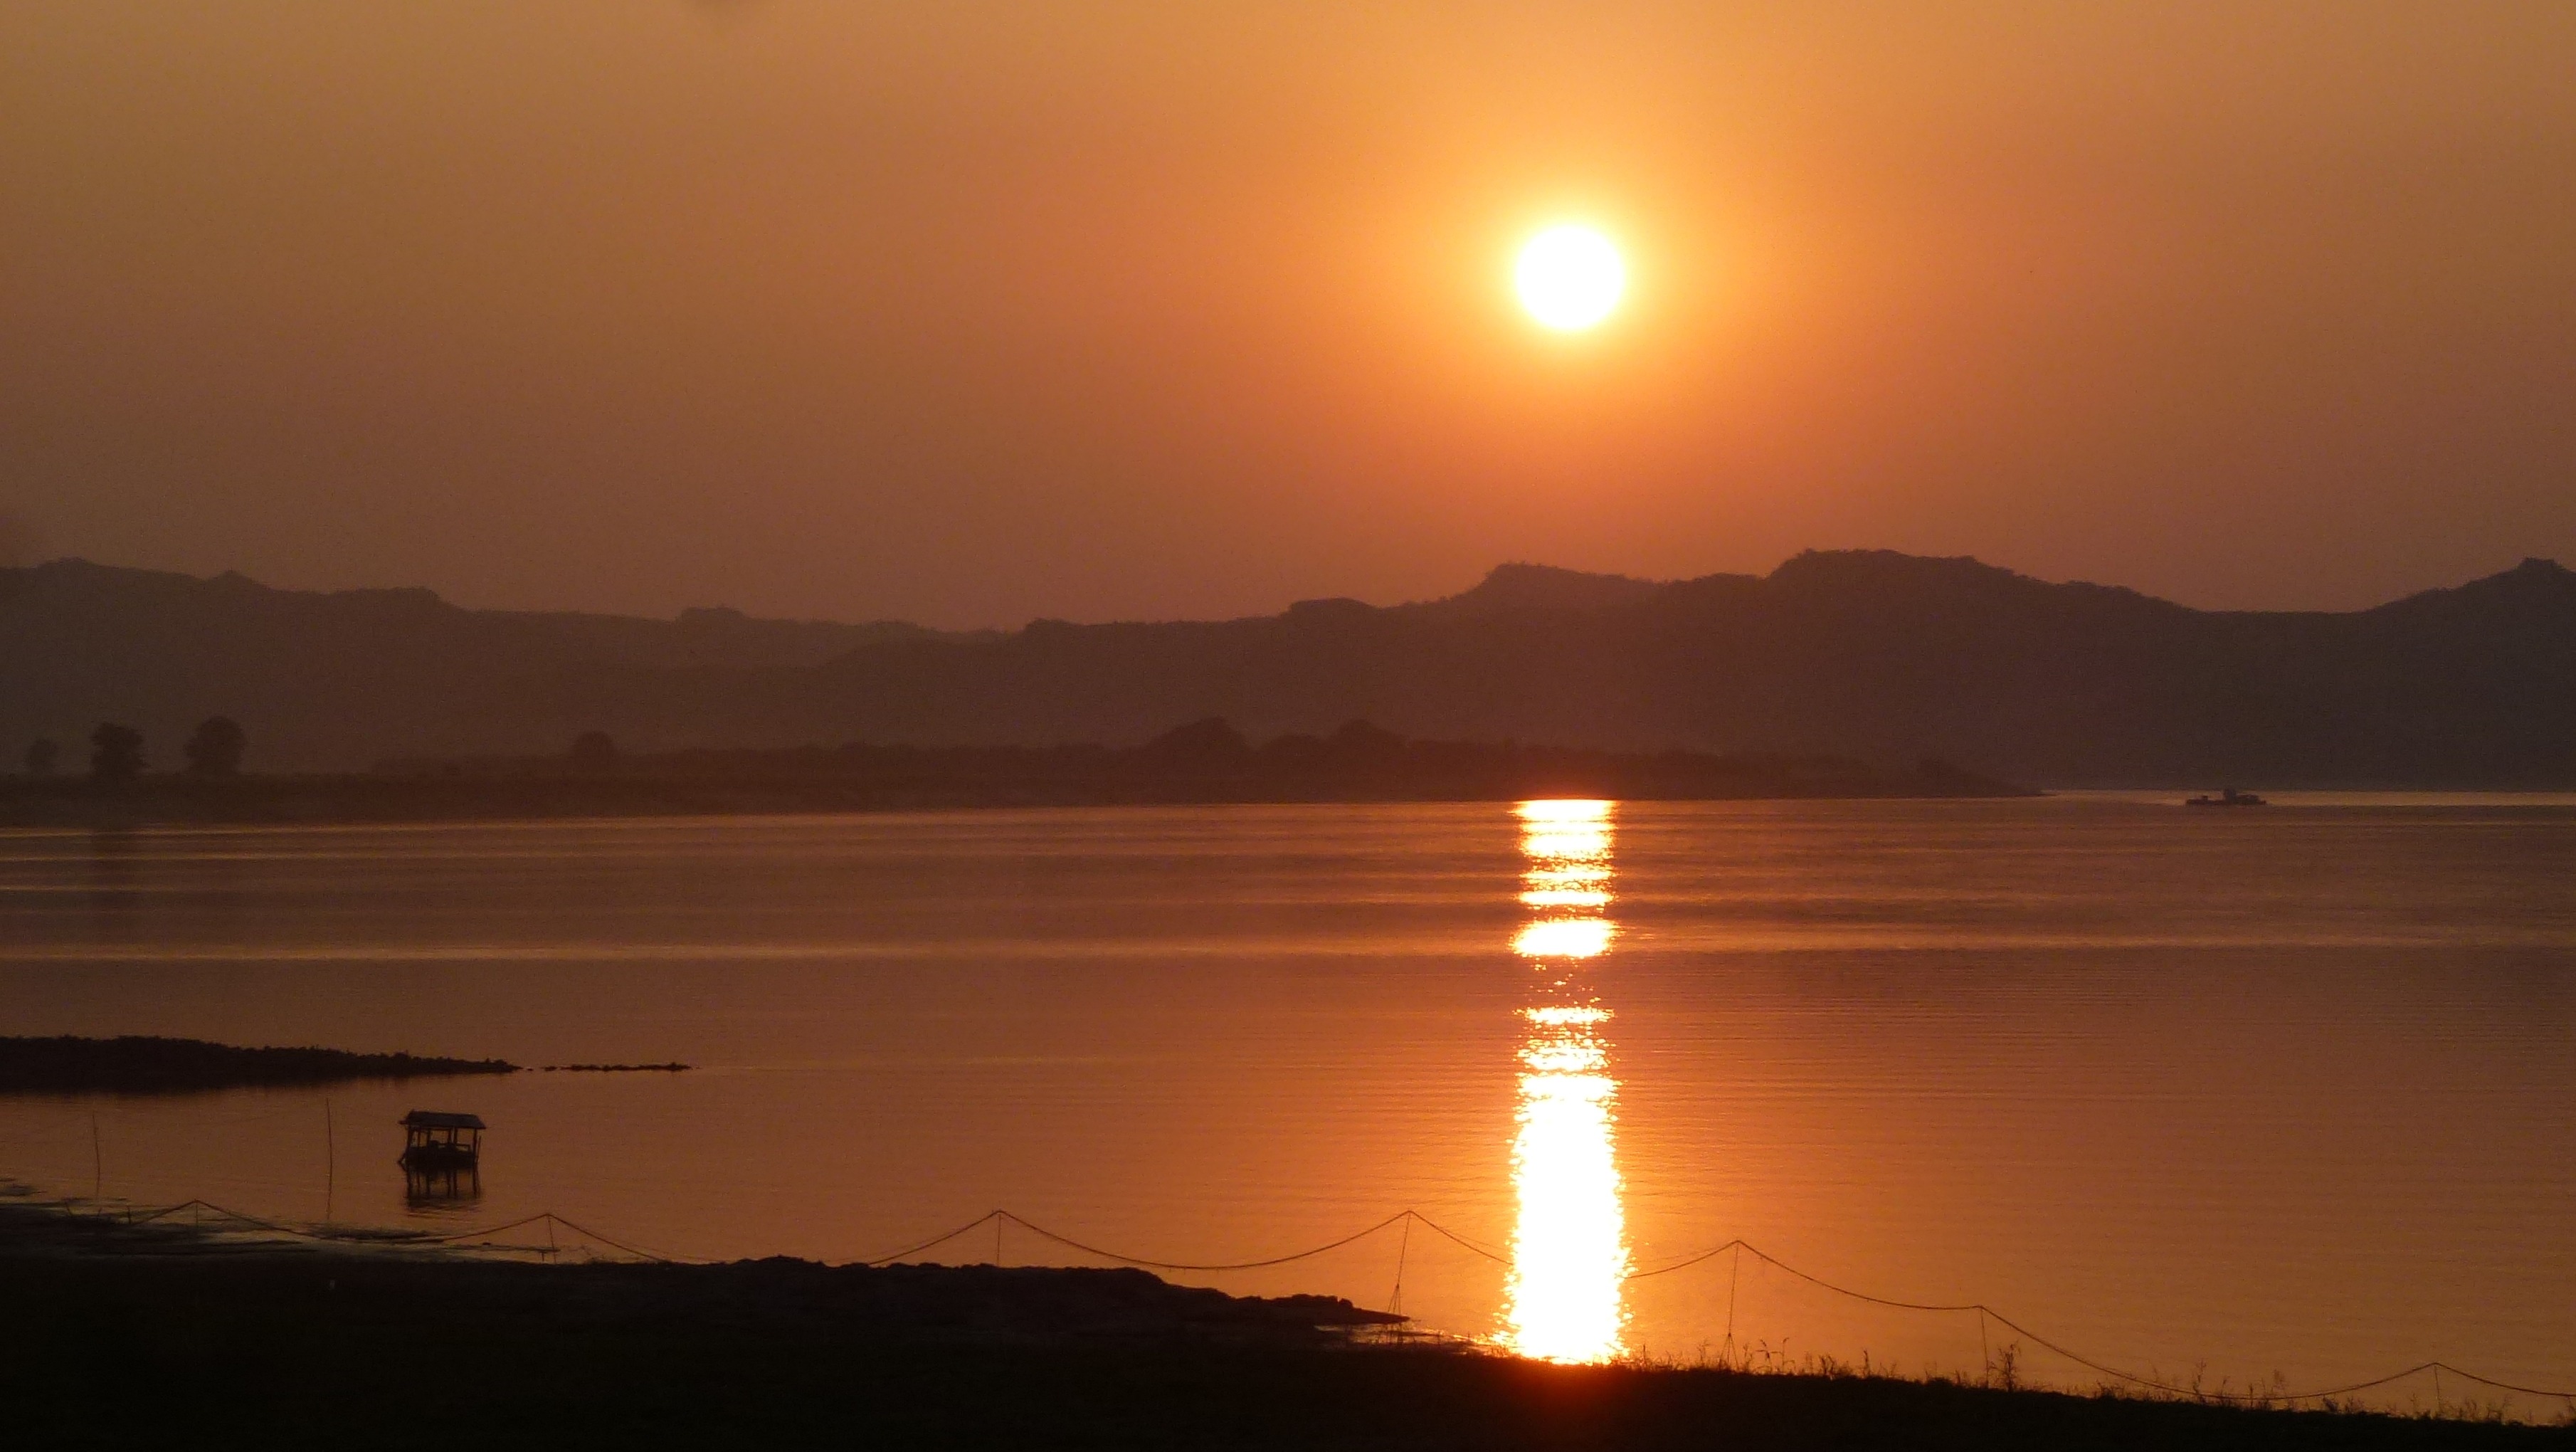
sea, nature, horizon, sky, sun, sunrise, sunset, sunlight, morning, dawn, river, dusk, environment, evening, tranquil, scenic, weather, cloudscape, outdoors, myanmar, meteorology, afterglow, atmospheric phenomenon, red sky at morning